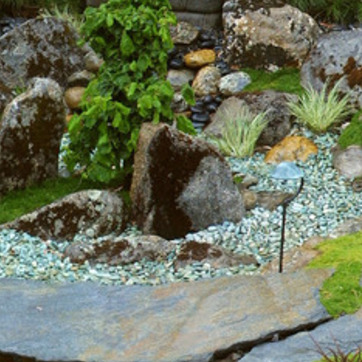
Material: stone